Claude Hulbert

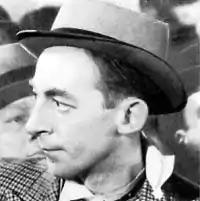

Claude Noel Hulbert (25 December 1900 – 23 January 1964) was a mid-20th century English stage, radio and cinema comic actor.